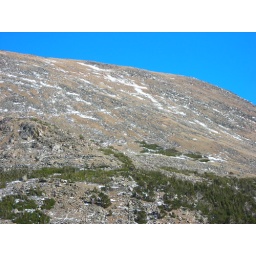
At around 10,500ft the tree stop growing and there is only grass